Smallville season 2

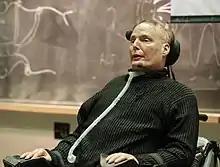
Christopher Reeve, speaking at an MIT event. In order to accommodate the necessary assistance Reeve required for his paralysis, the "Smallville" crew met him in New York to film his scenes for the show.

For season two's "Rosetta", the crew was presented with a dilemma that required the help of television producer John Wells, that was the guest starring of Christopher Reeve. Because of the expense of flying Reeve to Vancouver, Greg Beeman and Tom Welling flew to New York City to "bring Smallville to him". This is where Wells lent his hand, as he allowed the "Smallville" crew to film Reeve's scenes on the set of NBC's "Third Watch", similar to how he allowed them to use his "West Wing" set for season one's "Hourglass". The decision to go to New York was also made because Reeve used a wheelchair and required much assistance when he traveled. Although James Marshall directed the episode, for Reeve's scenes in New York the "Smallville" crew sent Greg Beeman as a stand-in director. Beeman was accompanied by Al Gough, Tom Welling and Mat Beck. There was initial concern about Reeve's stamina, as his particular scene with Welling was six pages long, which translates to approximately twelve hours of work day. Beeman tried to design everything so that it was as simple as possible, but Reeve quickly readjusted the scene. Beeman originally had Welling walk into frame and stand in front of Reeve, and then make a single move behind him. Beeman was told, by Reeve, that the scene needed more dynamic between the characters, and if Welling only made a single move then the dynamic would be lost. According to Reeve: "Tom moving around me will hide the fact that I'm unable to move". Beeman's fear of overstretching Reeve's stamina were put to rest when Reeve himself stated that it did not matter how long it took to finish the scene, as long as it turned out great. Reeve filmed all twelve hours in one stretch, and then went on to hold a press conference, as well as a public service announcement following his scenes.